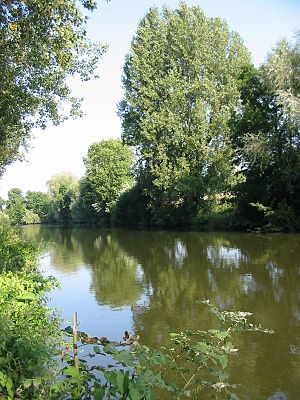
Somme (flod)
Somme er en flod der løber gennem Pikardiet, i det nordlige Frankrig. Navnet kommer af det keltiske ord for rolig.